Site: brandenburg
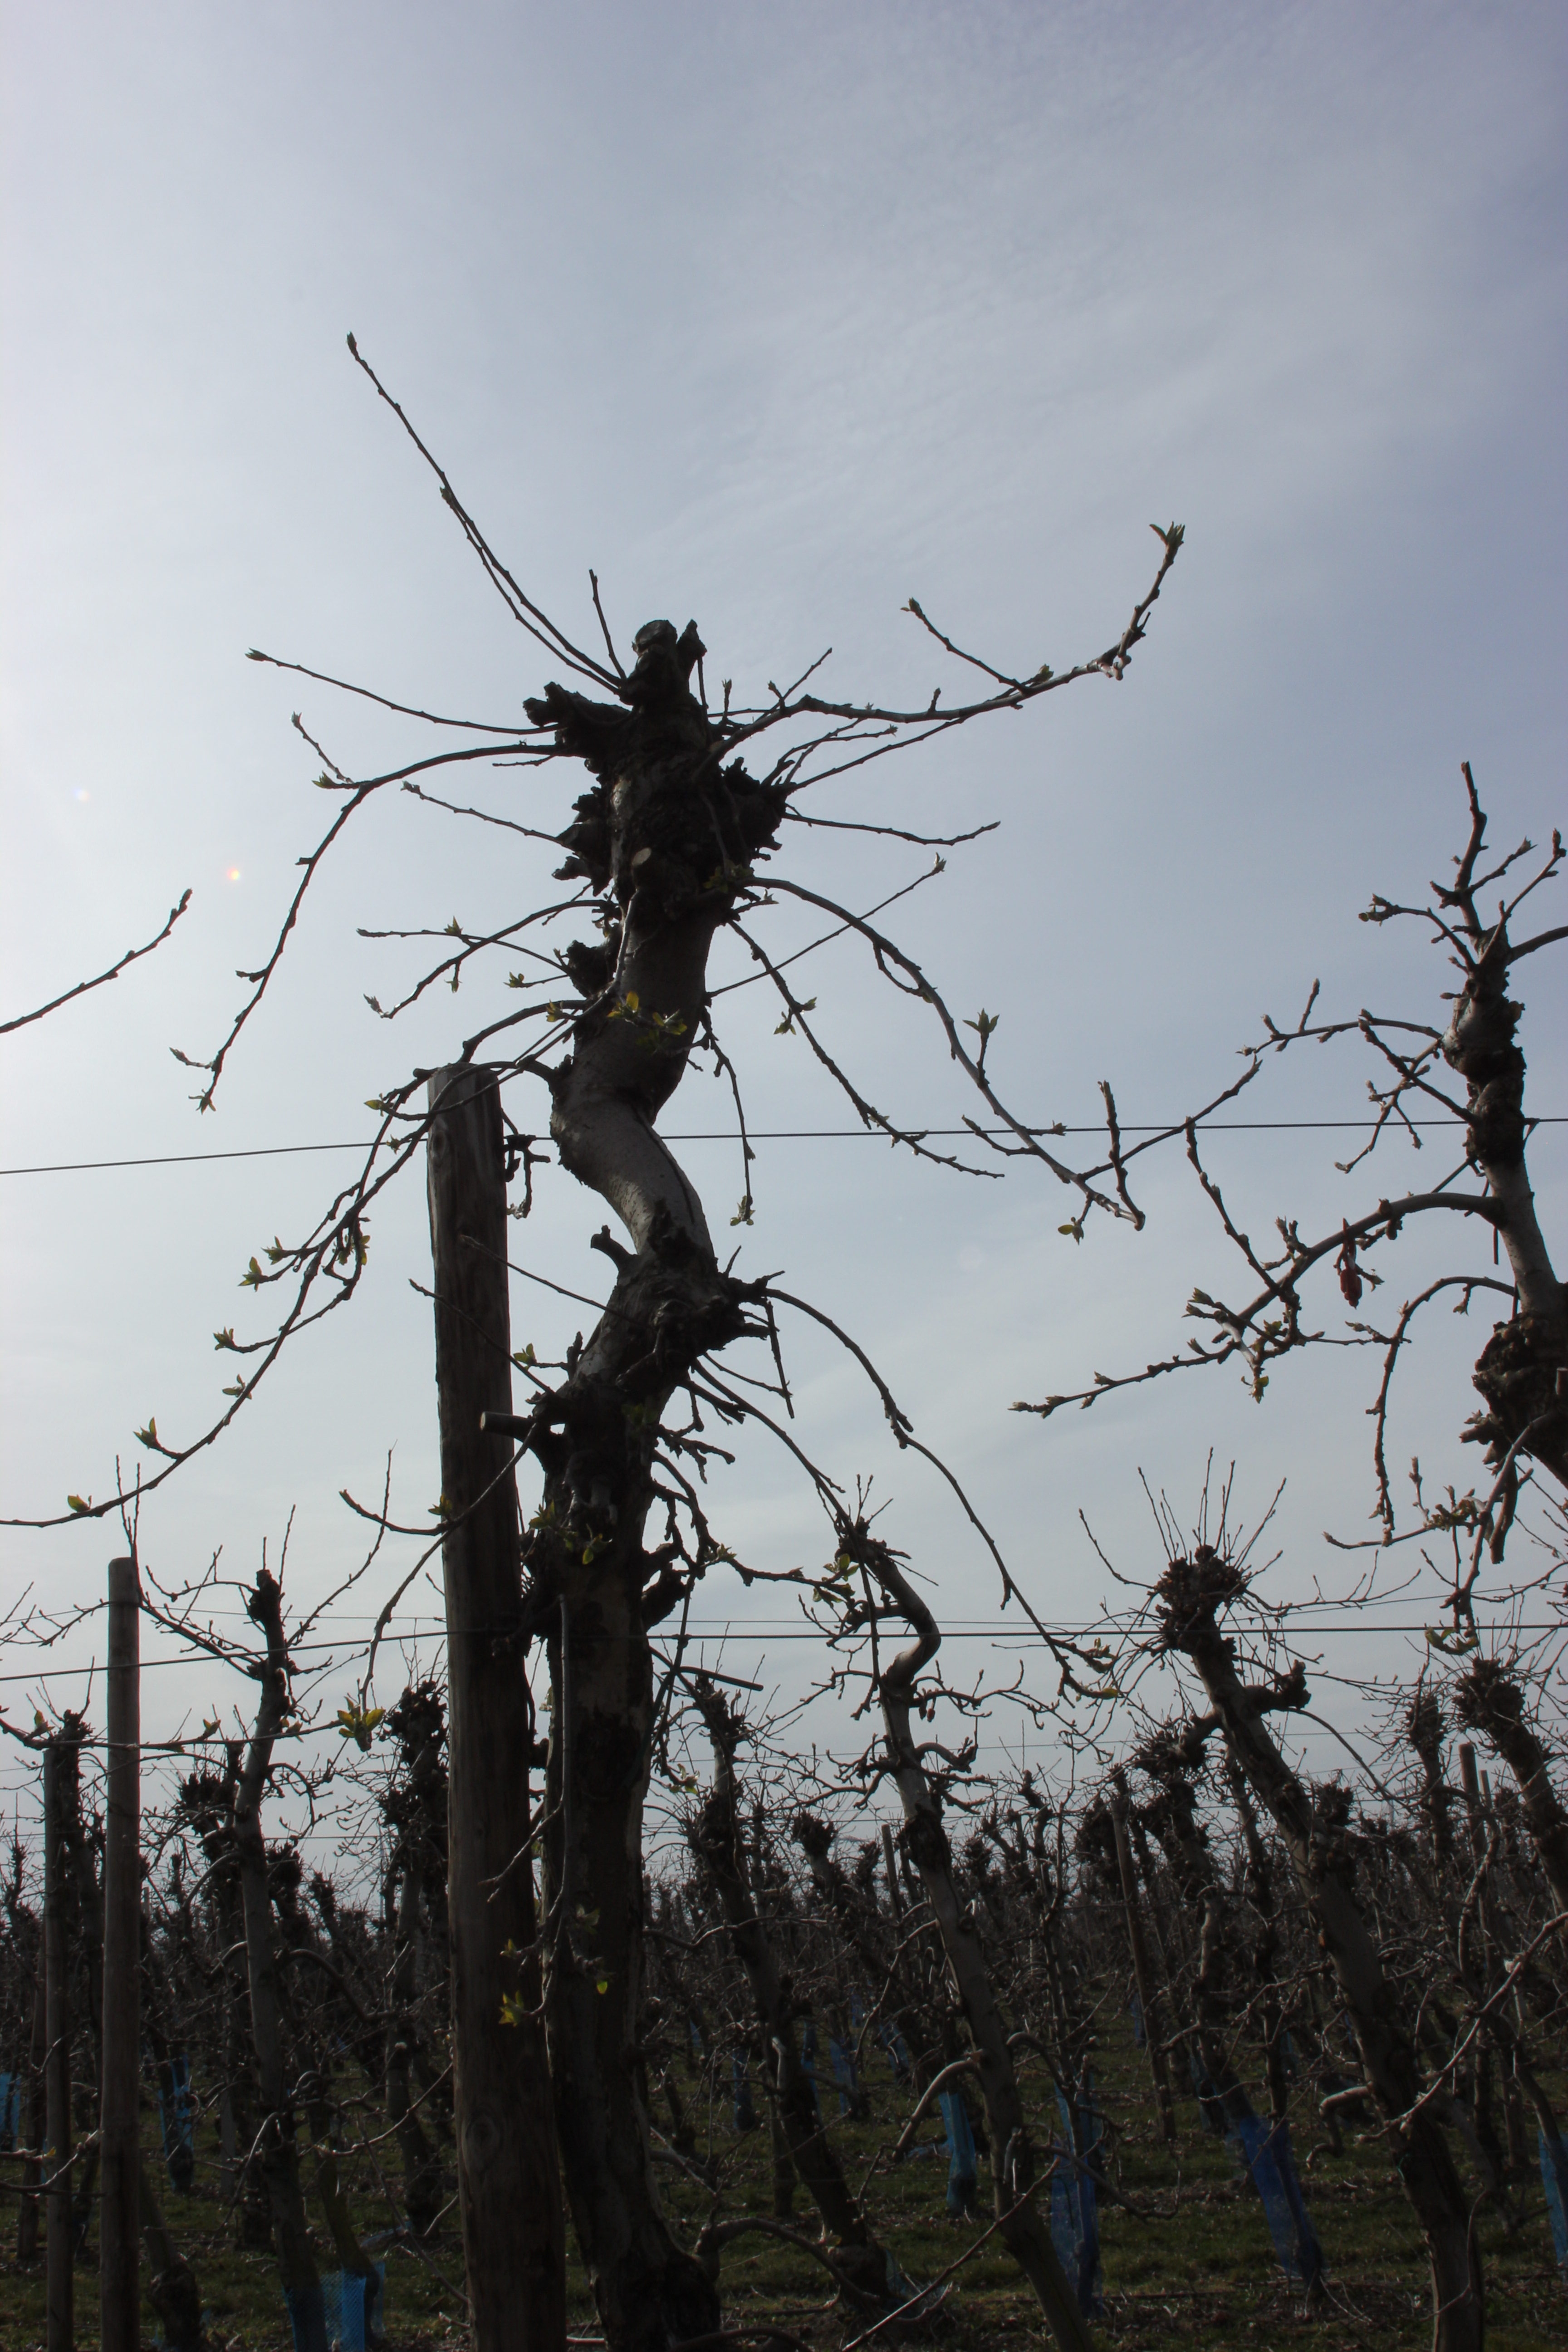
Growth stage (BBCH 54): Inflorescence emergence